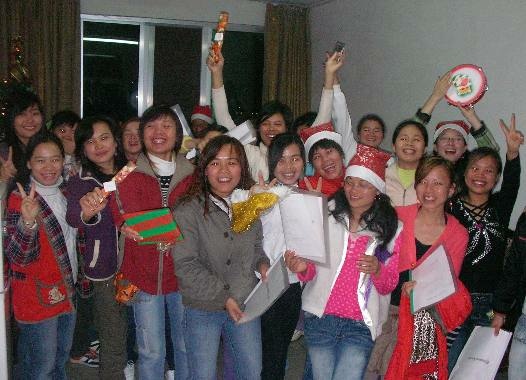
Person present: Yes